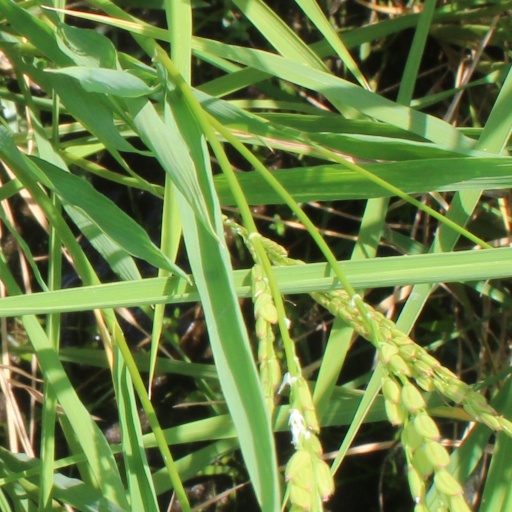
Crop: rice